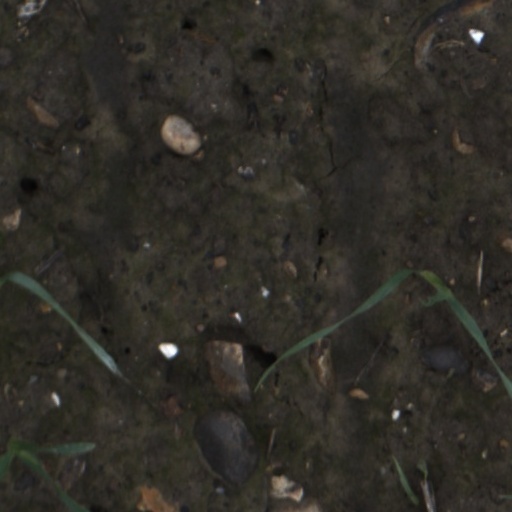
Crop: wheat